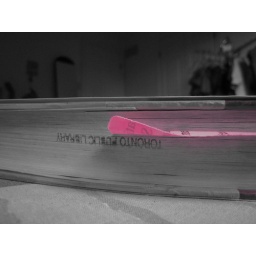
in case you're curious, the book is _fierce invalids home from hot climates_ by tom robbins. it's quite hilarious.